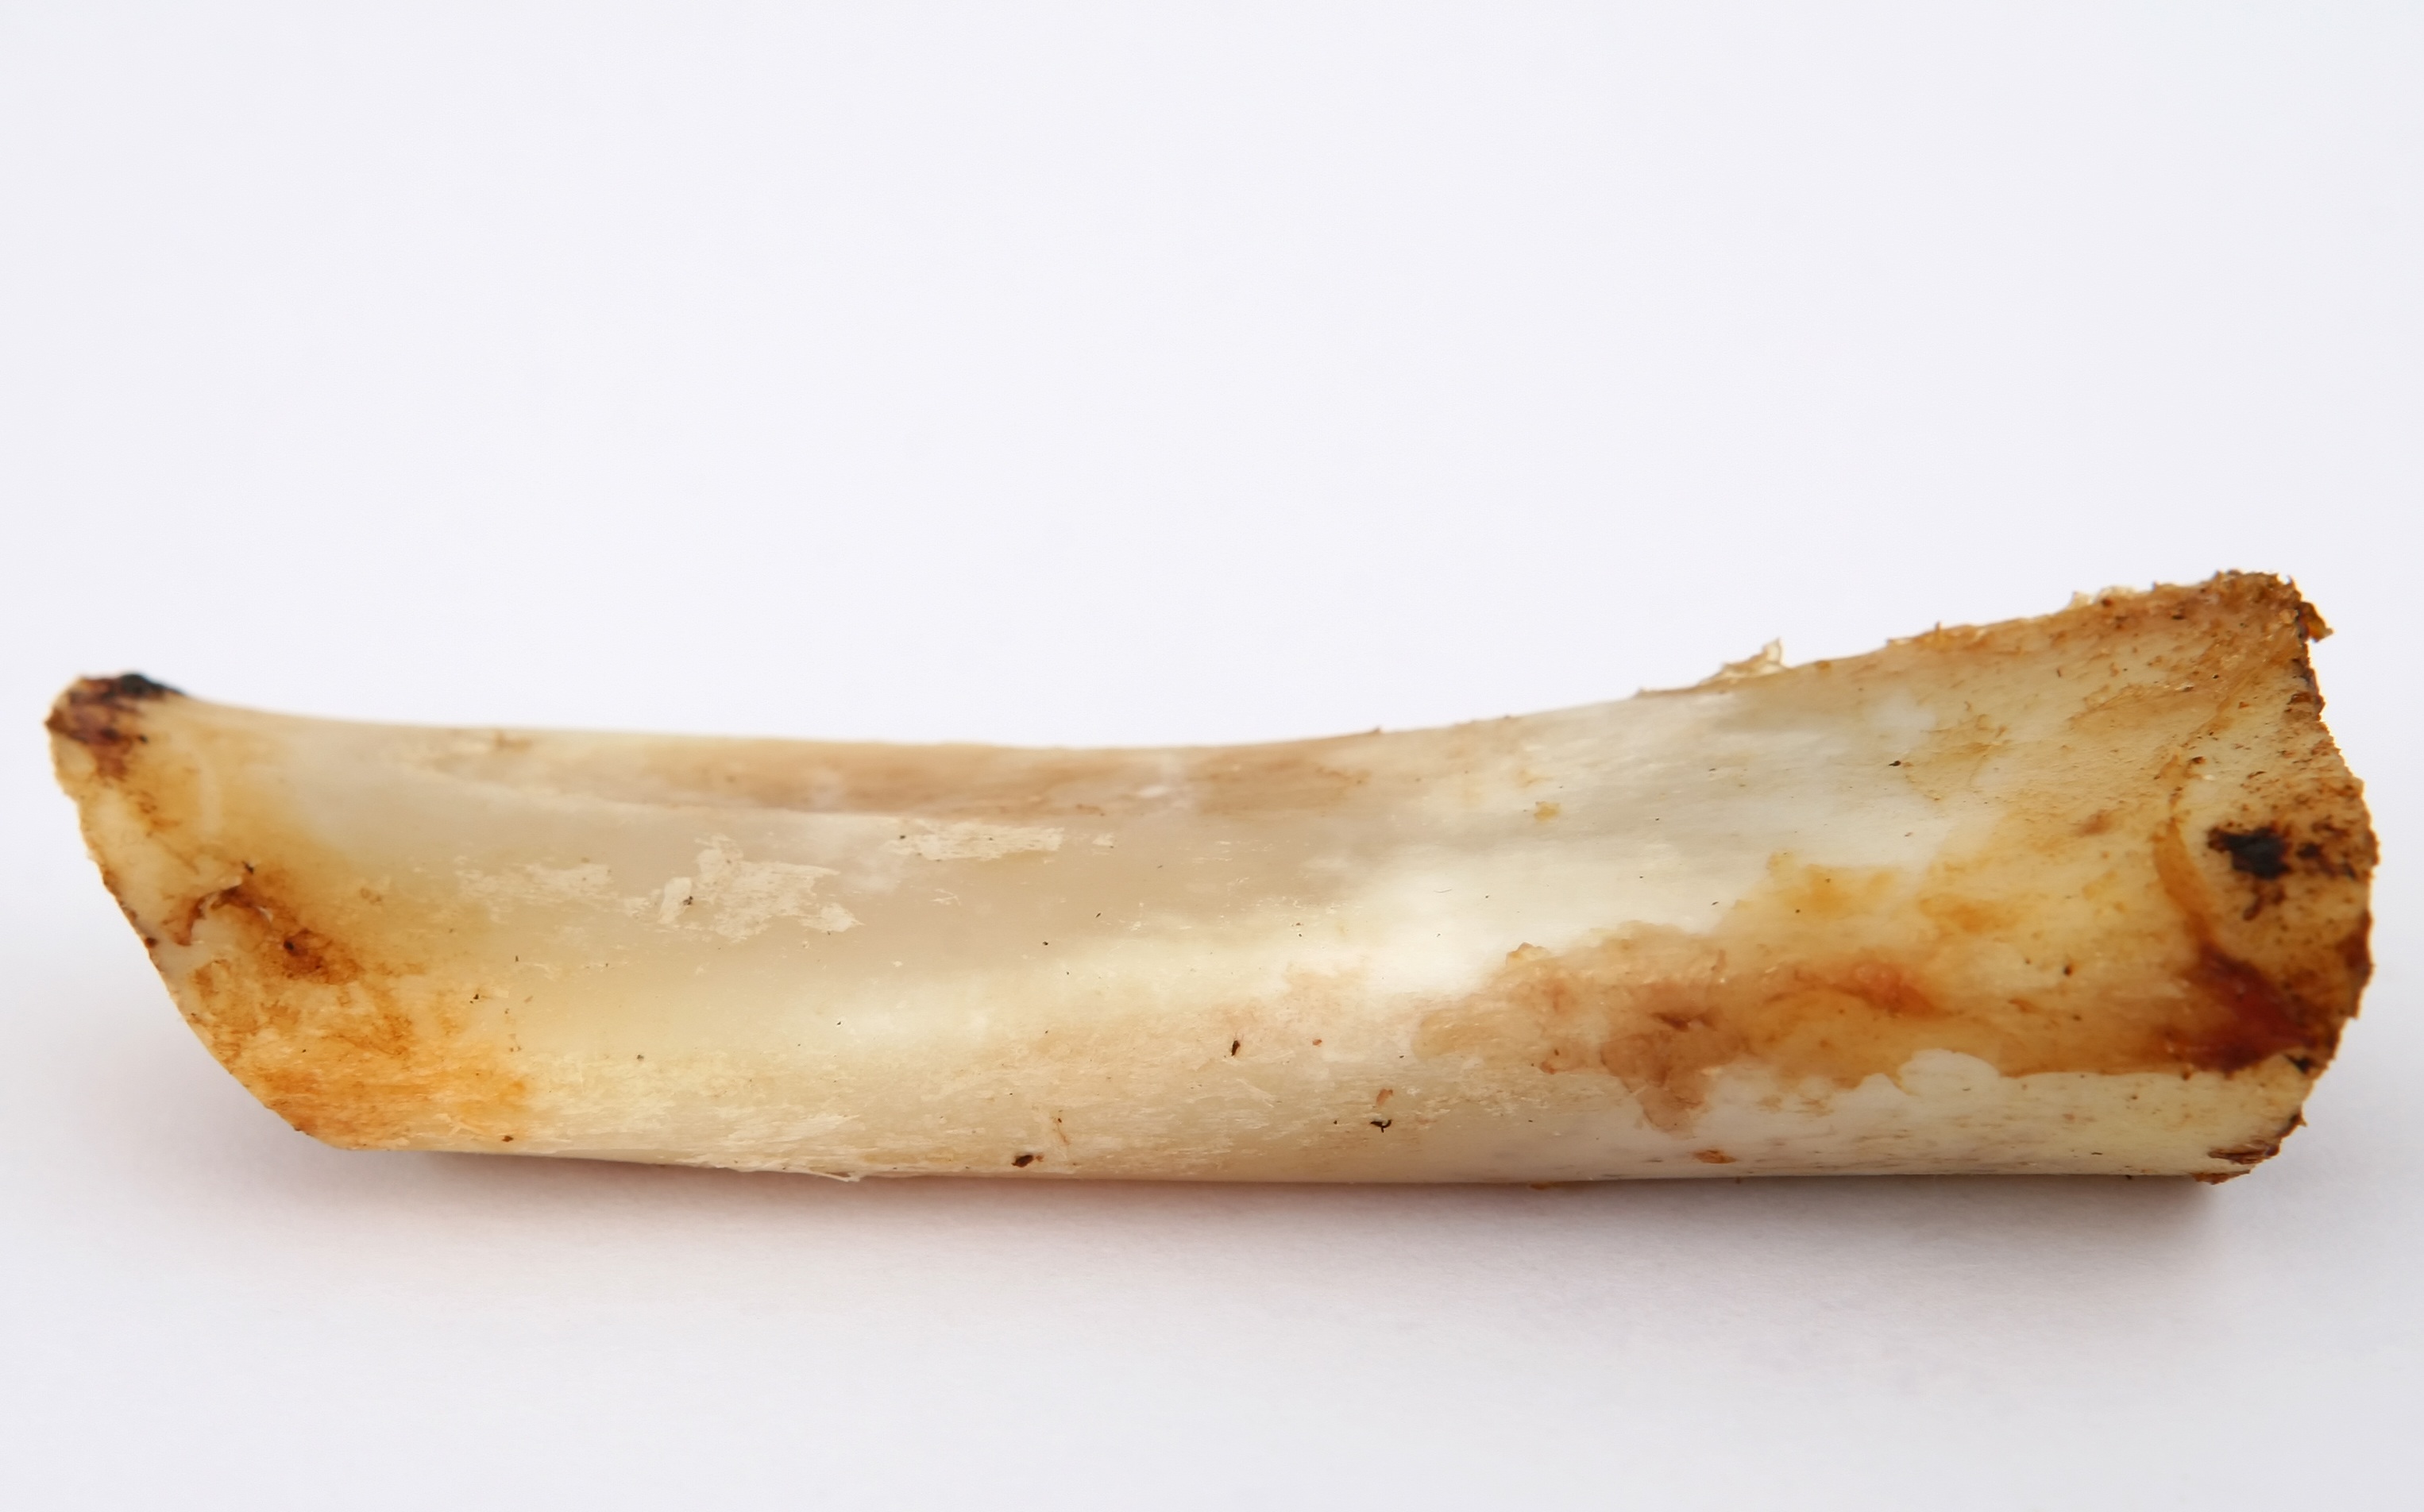
plant, wood, white, fruit, animal, canine, isolated, leg, horn, pet, food, produce, macro, empty, closeup, banana, healthy, snack, meat, pork, beef, delicious, chicken, health, bone, lamb, close up, dogs, fat, nutrition, rib, mutton, edible, ham, treat, yummy, leftovers, fetch, eaten, reward, gnaw, meaty, joint, flowering plant, chew, prize, chewable, tasteful, finished, land plant, banana family, wholesome, t bone gristle, gristle